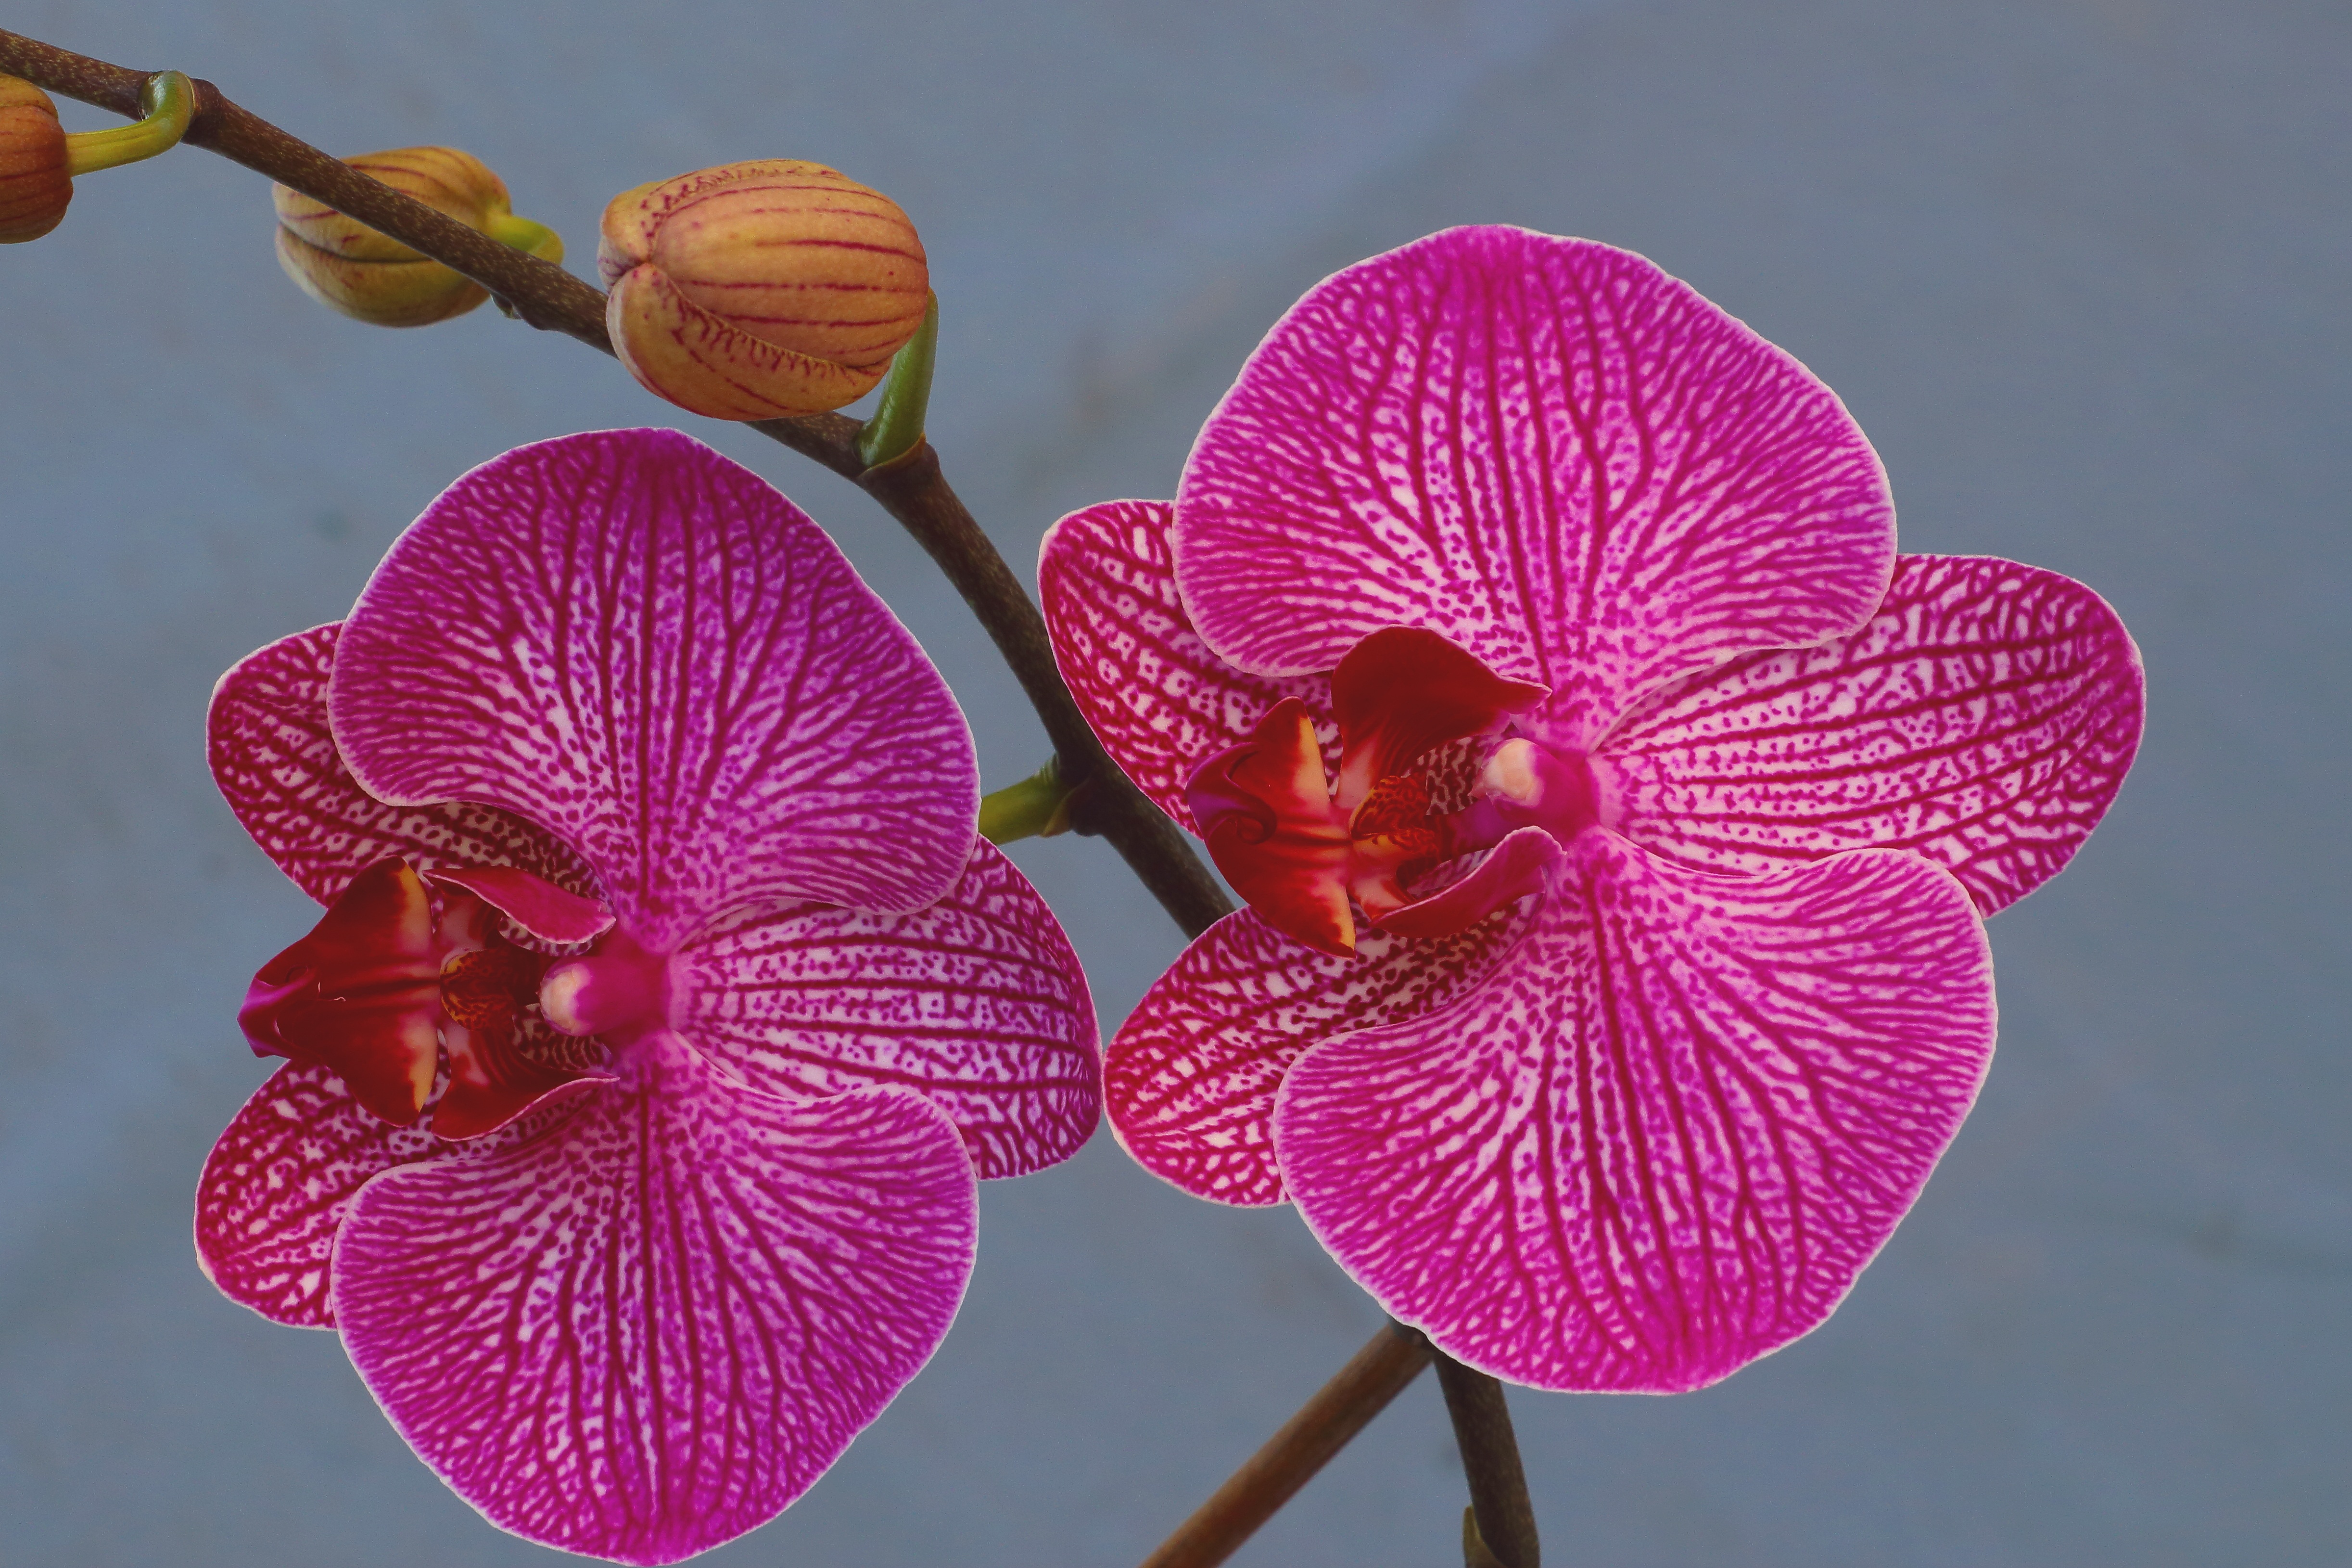
nature, blossom, plant, flower, petal, bloom, tropical, color, macro, pink, close, flora, orchid, petals, eye, beauty, organ, macro photography, flowering plant, plant stem, land plant, moth orchid